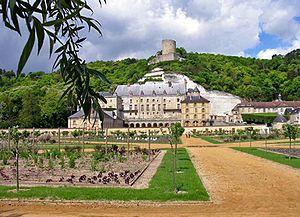
Potager du château de La Roche-Guyon (Val-d'Oise) en 2005, vu du sud
Le château de La Roche-Guyon est un château français de la commune de La Roche-Guyon dans le Val-d'Oise aux portes de la Normandie sur la rive droite de la Seine.